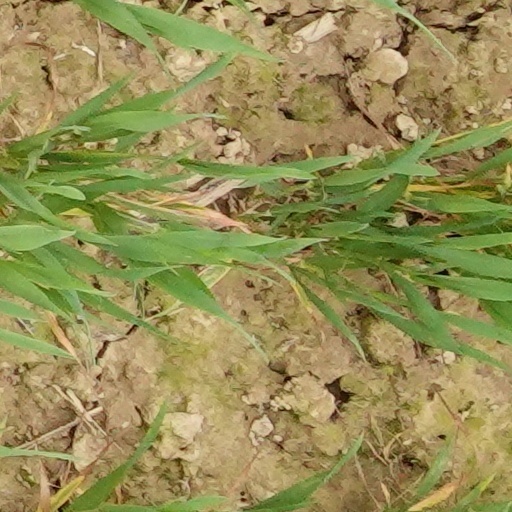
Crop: wheat